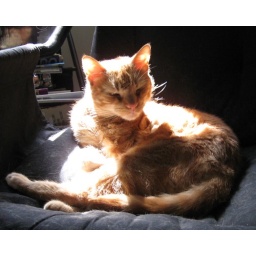
My cat Pippin in his sunning chair